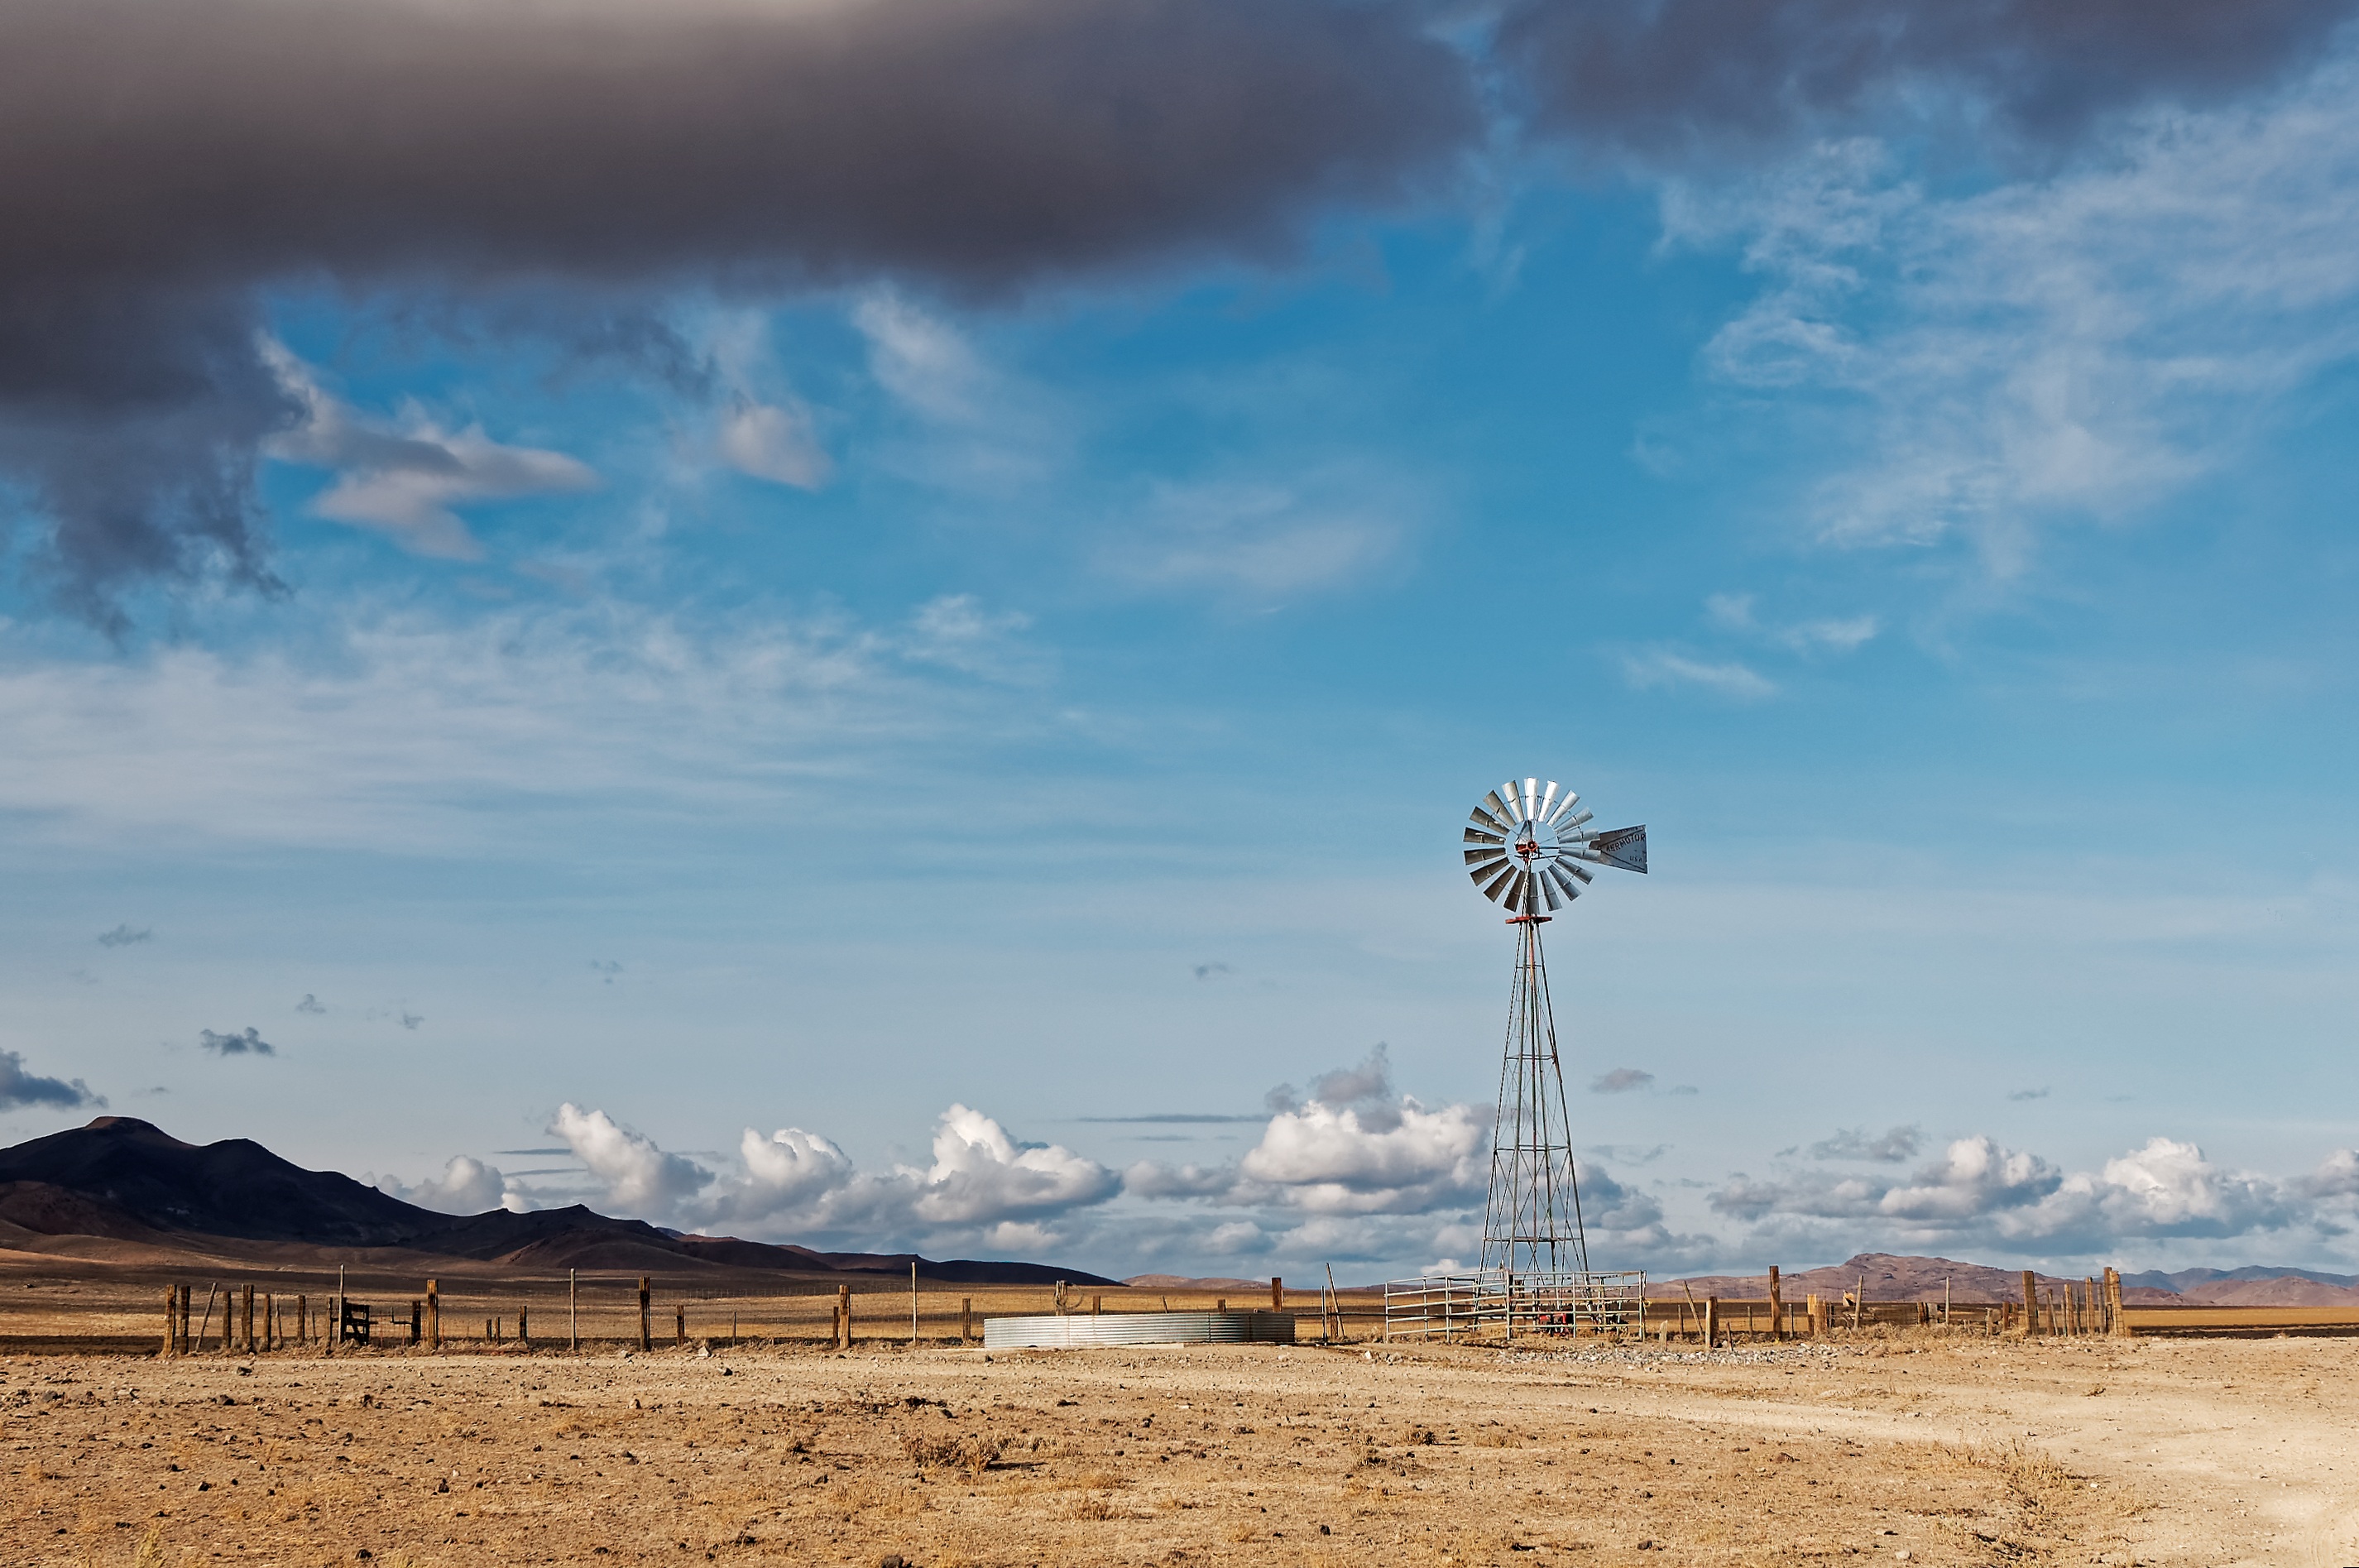
beach, landscape, sea, coast, sand, ocean, horizon, cloud, sky, field, sunlight, morning, desert, shore, wind, dusk, usa, pinwheel, nevada, meteorological phenomenon, natural environment